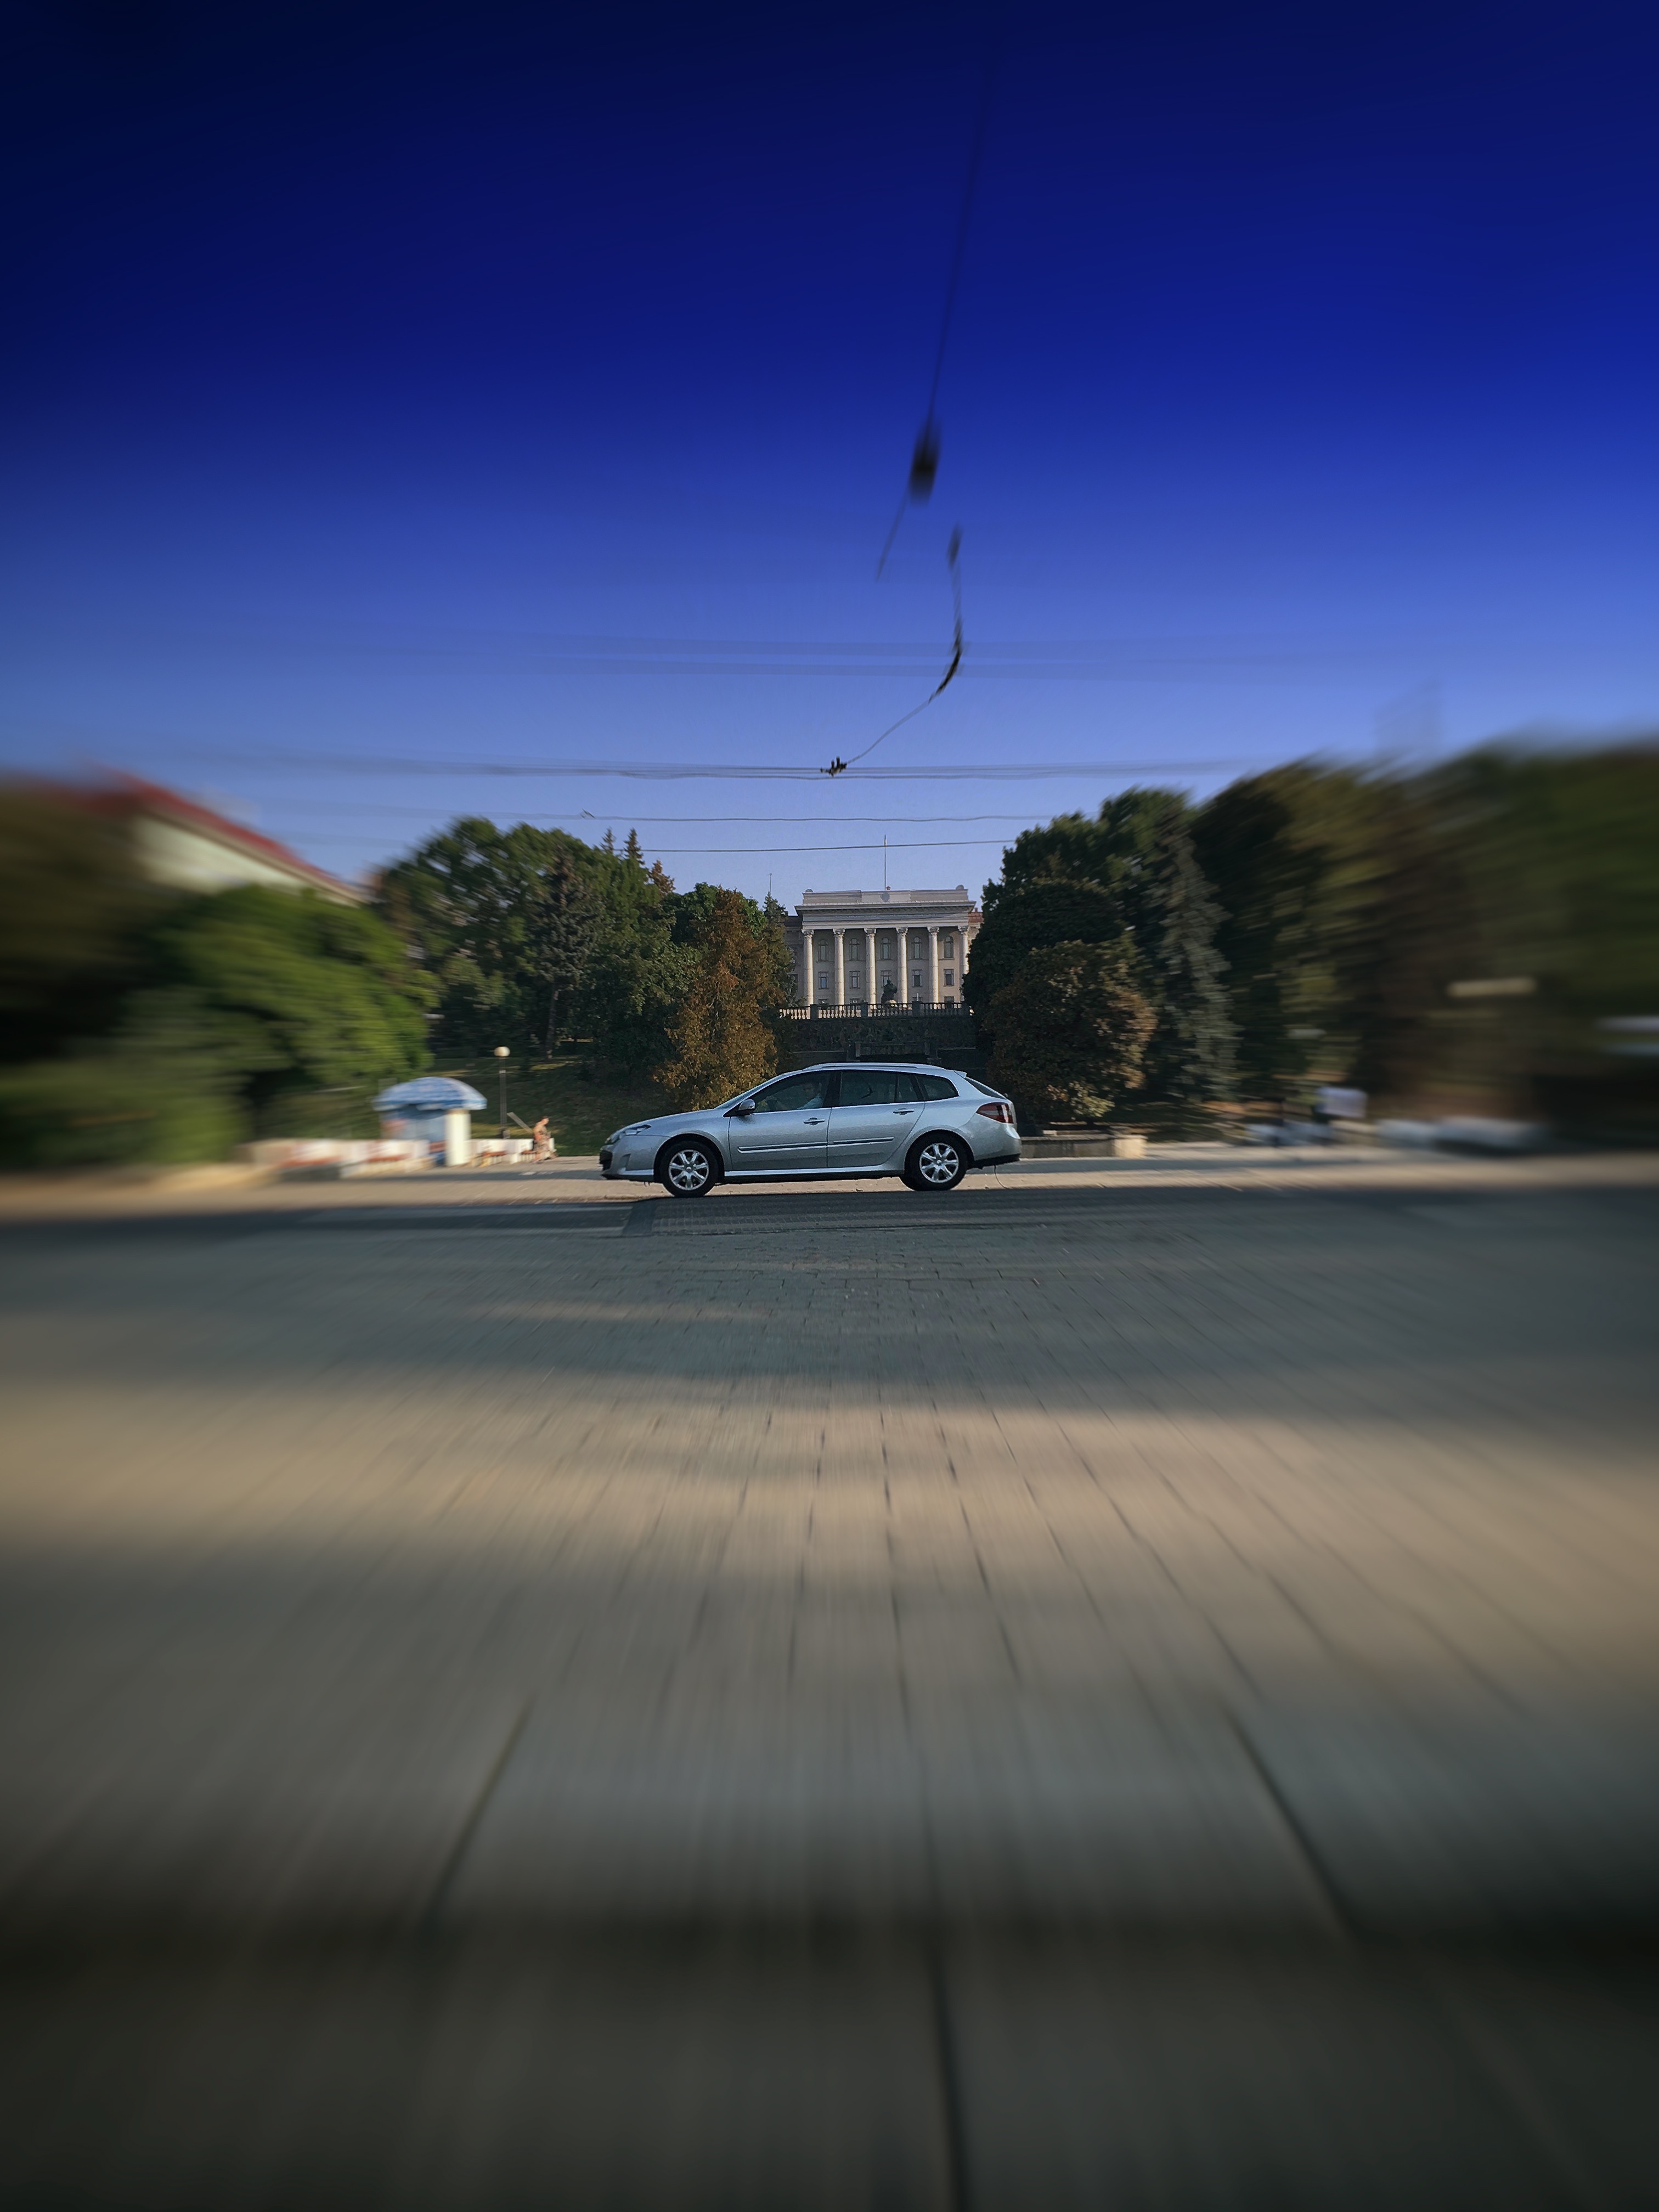
light, sky, road, car, morning, highway, driving, vehicle, road trip, infrastructure, atmosphere of earth